Do Lado de Fora

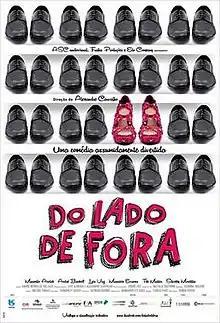
Brazilian theatrical poster

Do Lado de Fora is a 2014 Brazilian comedy film directed by Alexandre Carvalho, starring André Bankoff, Marcello Airoldi, Luis Fernando Vaz and Mauricio Evanns.